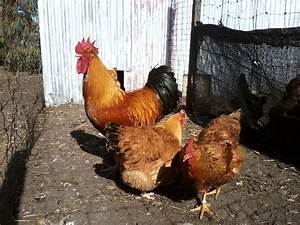
Label: gallina